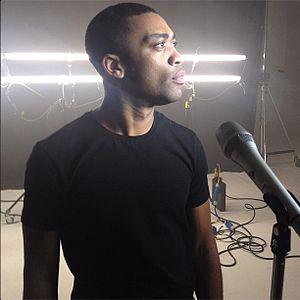
Richard Kylea Cowie, mieux connu sous son nom de scène Wiley, est un producteur, MC et rappeur britannique.